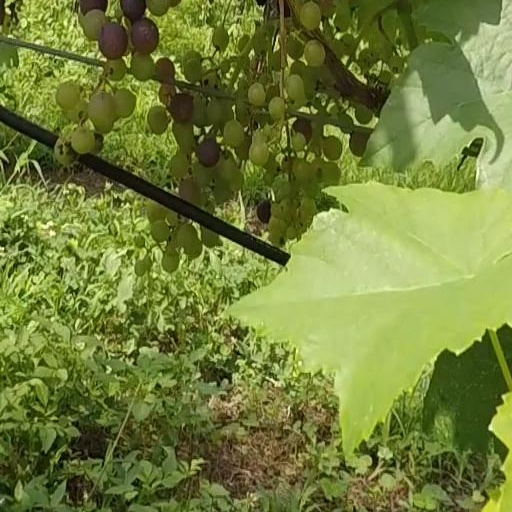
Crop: grape